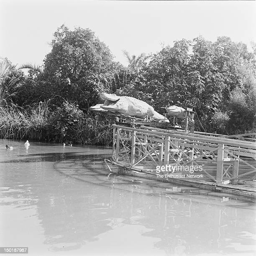
ride with with trio of animatronic crocodiles on a metal track that is normally submerged